ShopHouse Southeast Asian Kitchen

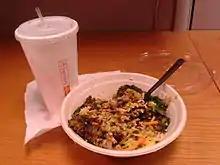
Lunch bowl and fountain soda from ShopHouse

In the last half of 2013, four new locations were quickly opened, two on each coast. A second D.C. location in Georgetown was opened in August. In October, a second Los Angeles-area location was opened in Santa Monica and also a location in Maryland opened in Bethesda on the other side of the country. At the end of 2013, a location in Westwood, Los Angeles was opened in December.